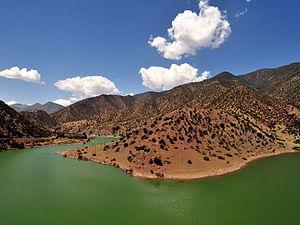
L'oued Sous à Taroudant
La Liste des cours d'eau du Maroc montre les plus longs cours d'eau au Maroc.
La province de Taroudant est une subdivision à dominante rurale de la région marocaine de Souss-Massa. Elle tire son nom de son chef-lieu, Taroudant.